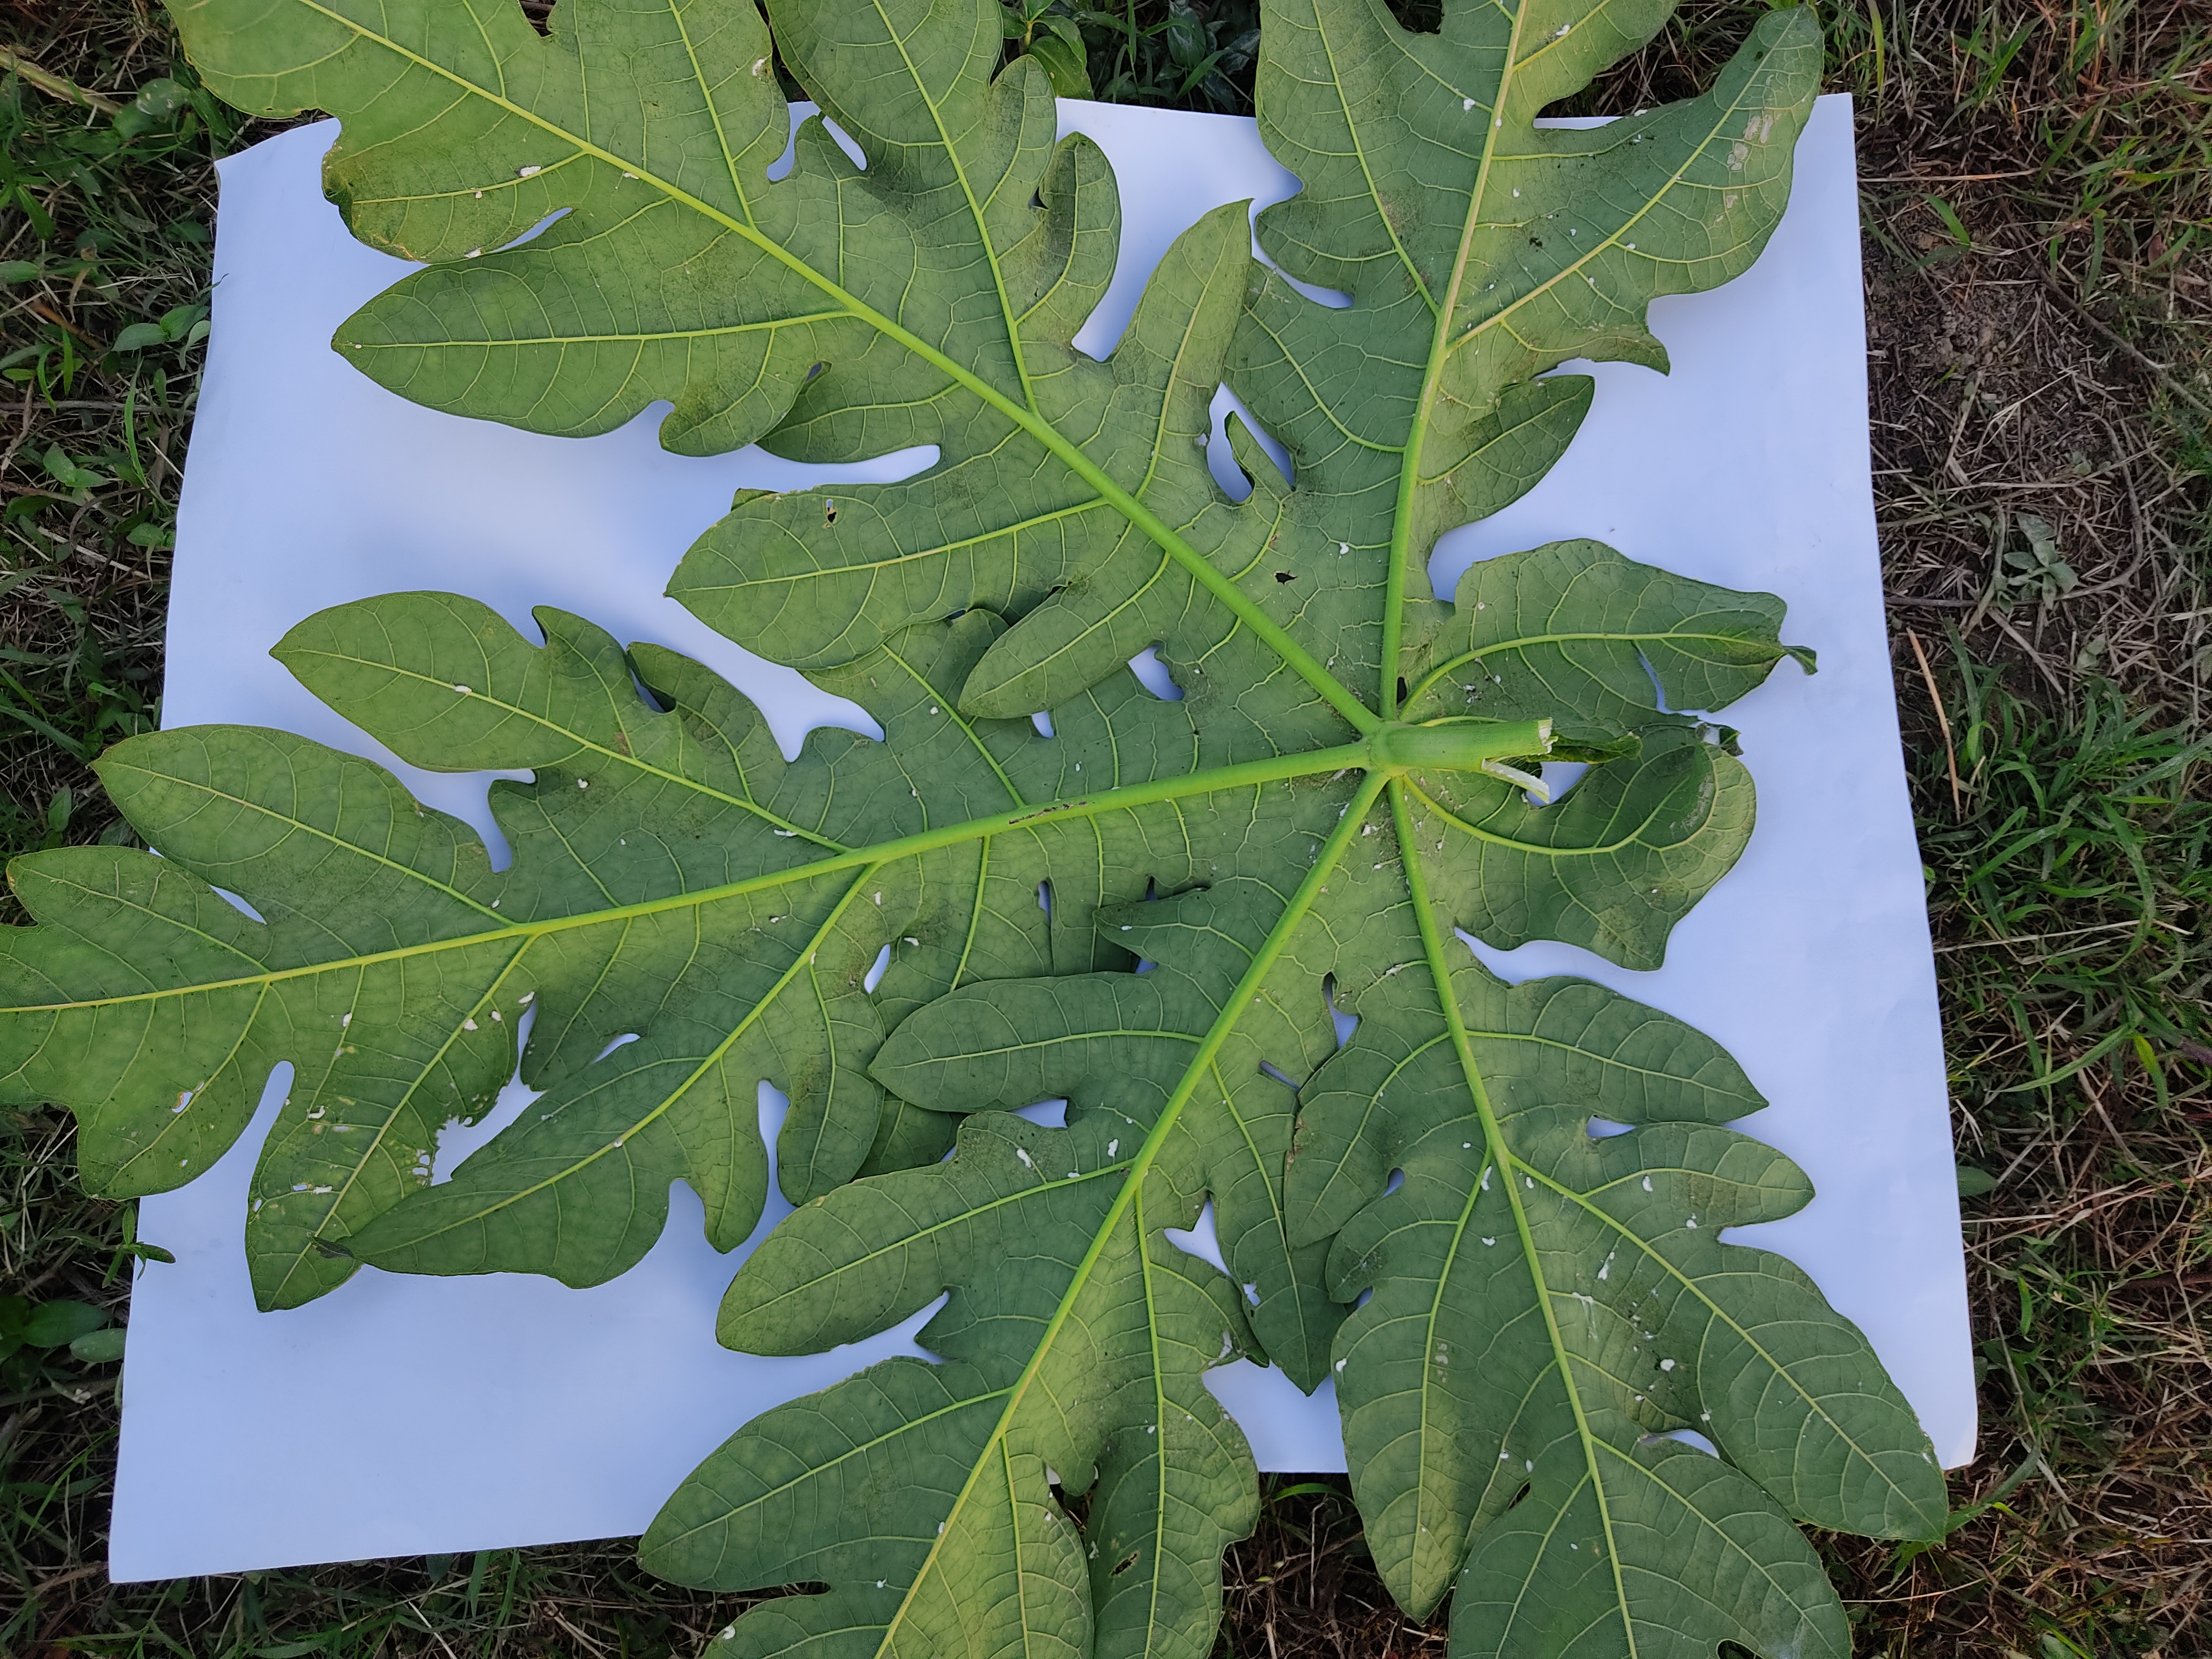
Label: Mealybug